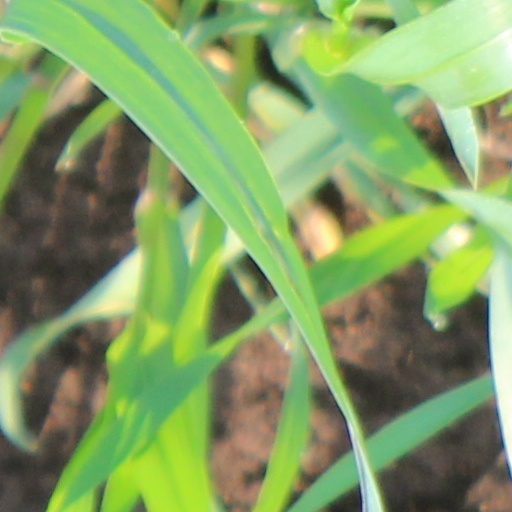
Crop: wheat